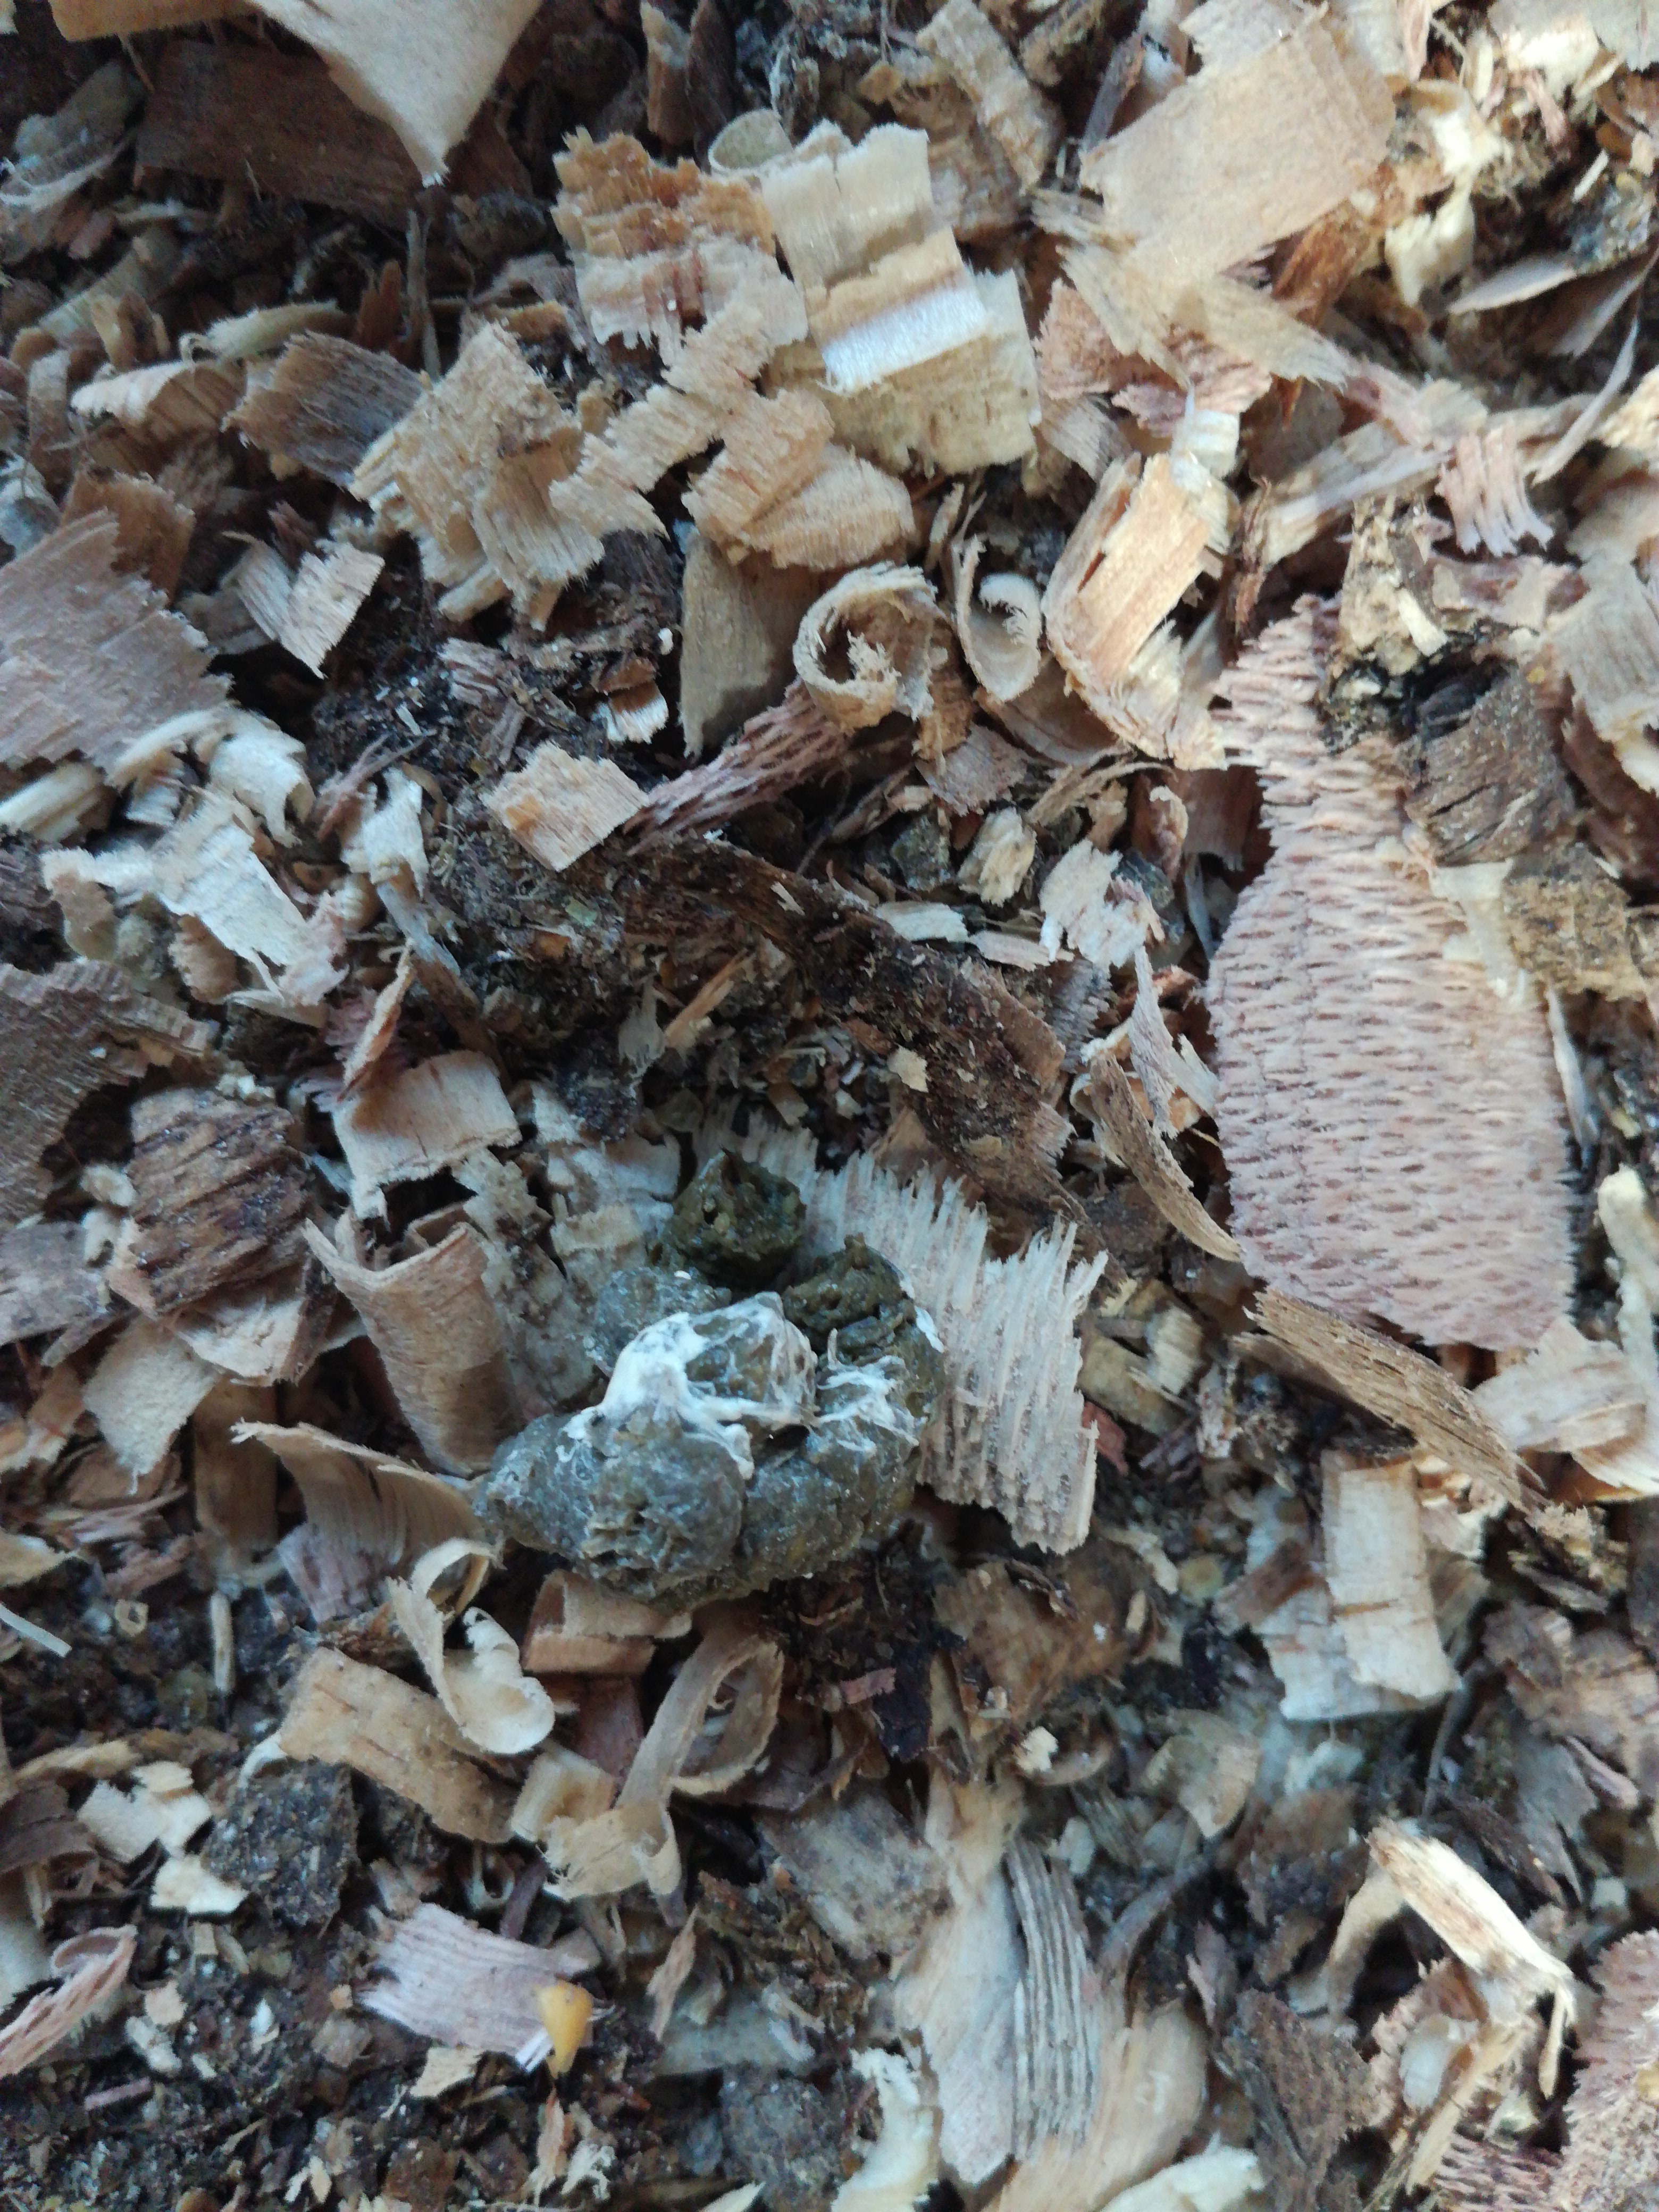
PCR-confirmed diagnosis: Healthy